Hilary Page

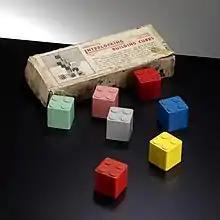
Bri-Plax Interlocking Building Cubes

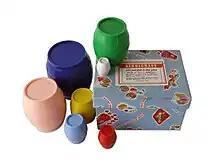
Kiddicraft plastic toys

Page, along with several partners, decided to go into the toy business in 1932. The partners opened a small toy shop called Kiddicraft on Godstone Road in Purley, Surrey. Originally, Page imported wooden toys from Russia, but later began to introduce his own designs. Page had become increasingly unhappy using wood as a material for children's toys and was an early advocate of plastics as a safe and hygienic alternative. In 1936, he began manufacturing Kiddicraft ‘Sensible’ toys using new injection moulding technology and in 1937 these were sold under the Bri-Plax brand forming a new company, British Plastic Toys Ltd. Among them was an Interlocking Building Cube, for which he received a British patent in 1940.